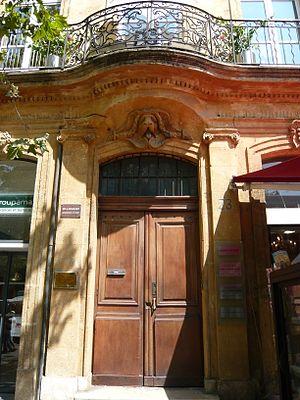
Hôtel du chevalier Hancy, 23 cours Mirabeau, Aix-en-Provence (France).
L'Hôtel du Chevalier Hancy est un hôtel particulier situé au n° 23 du Cours Mirabeau, à Aix-en-Provence, Provence-Alpes-Côte d'Azur, France.